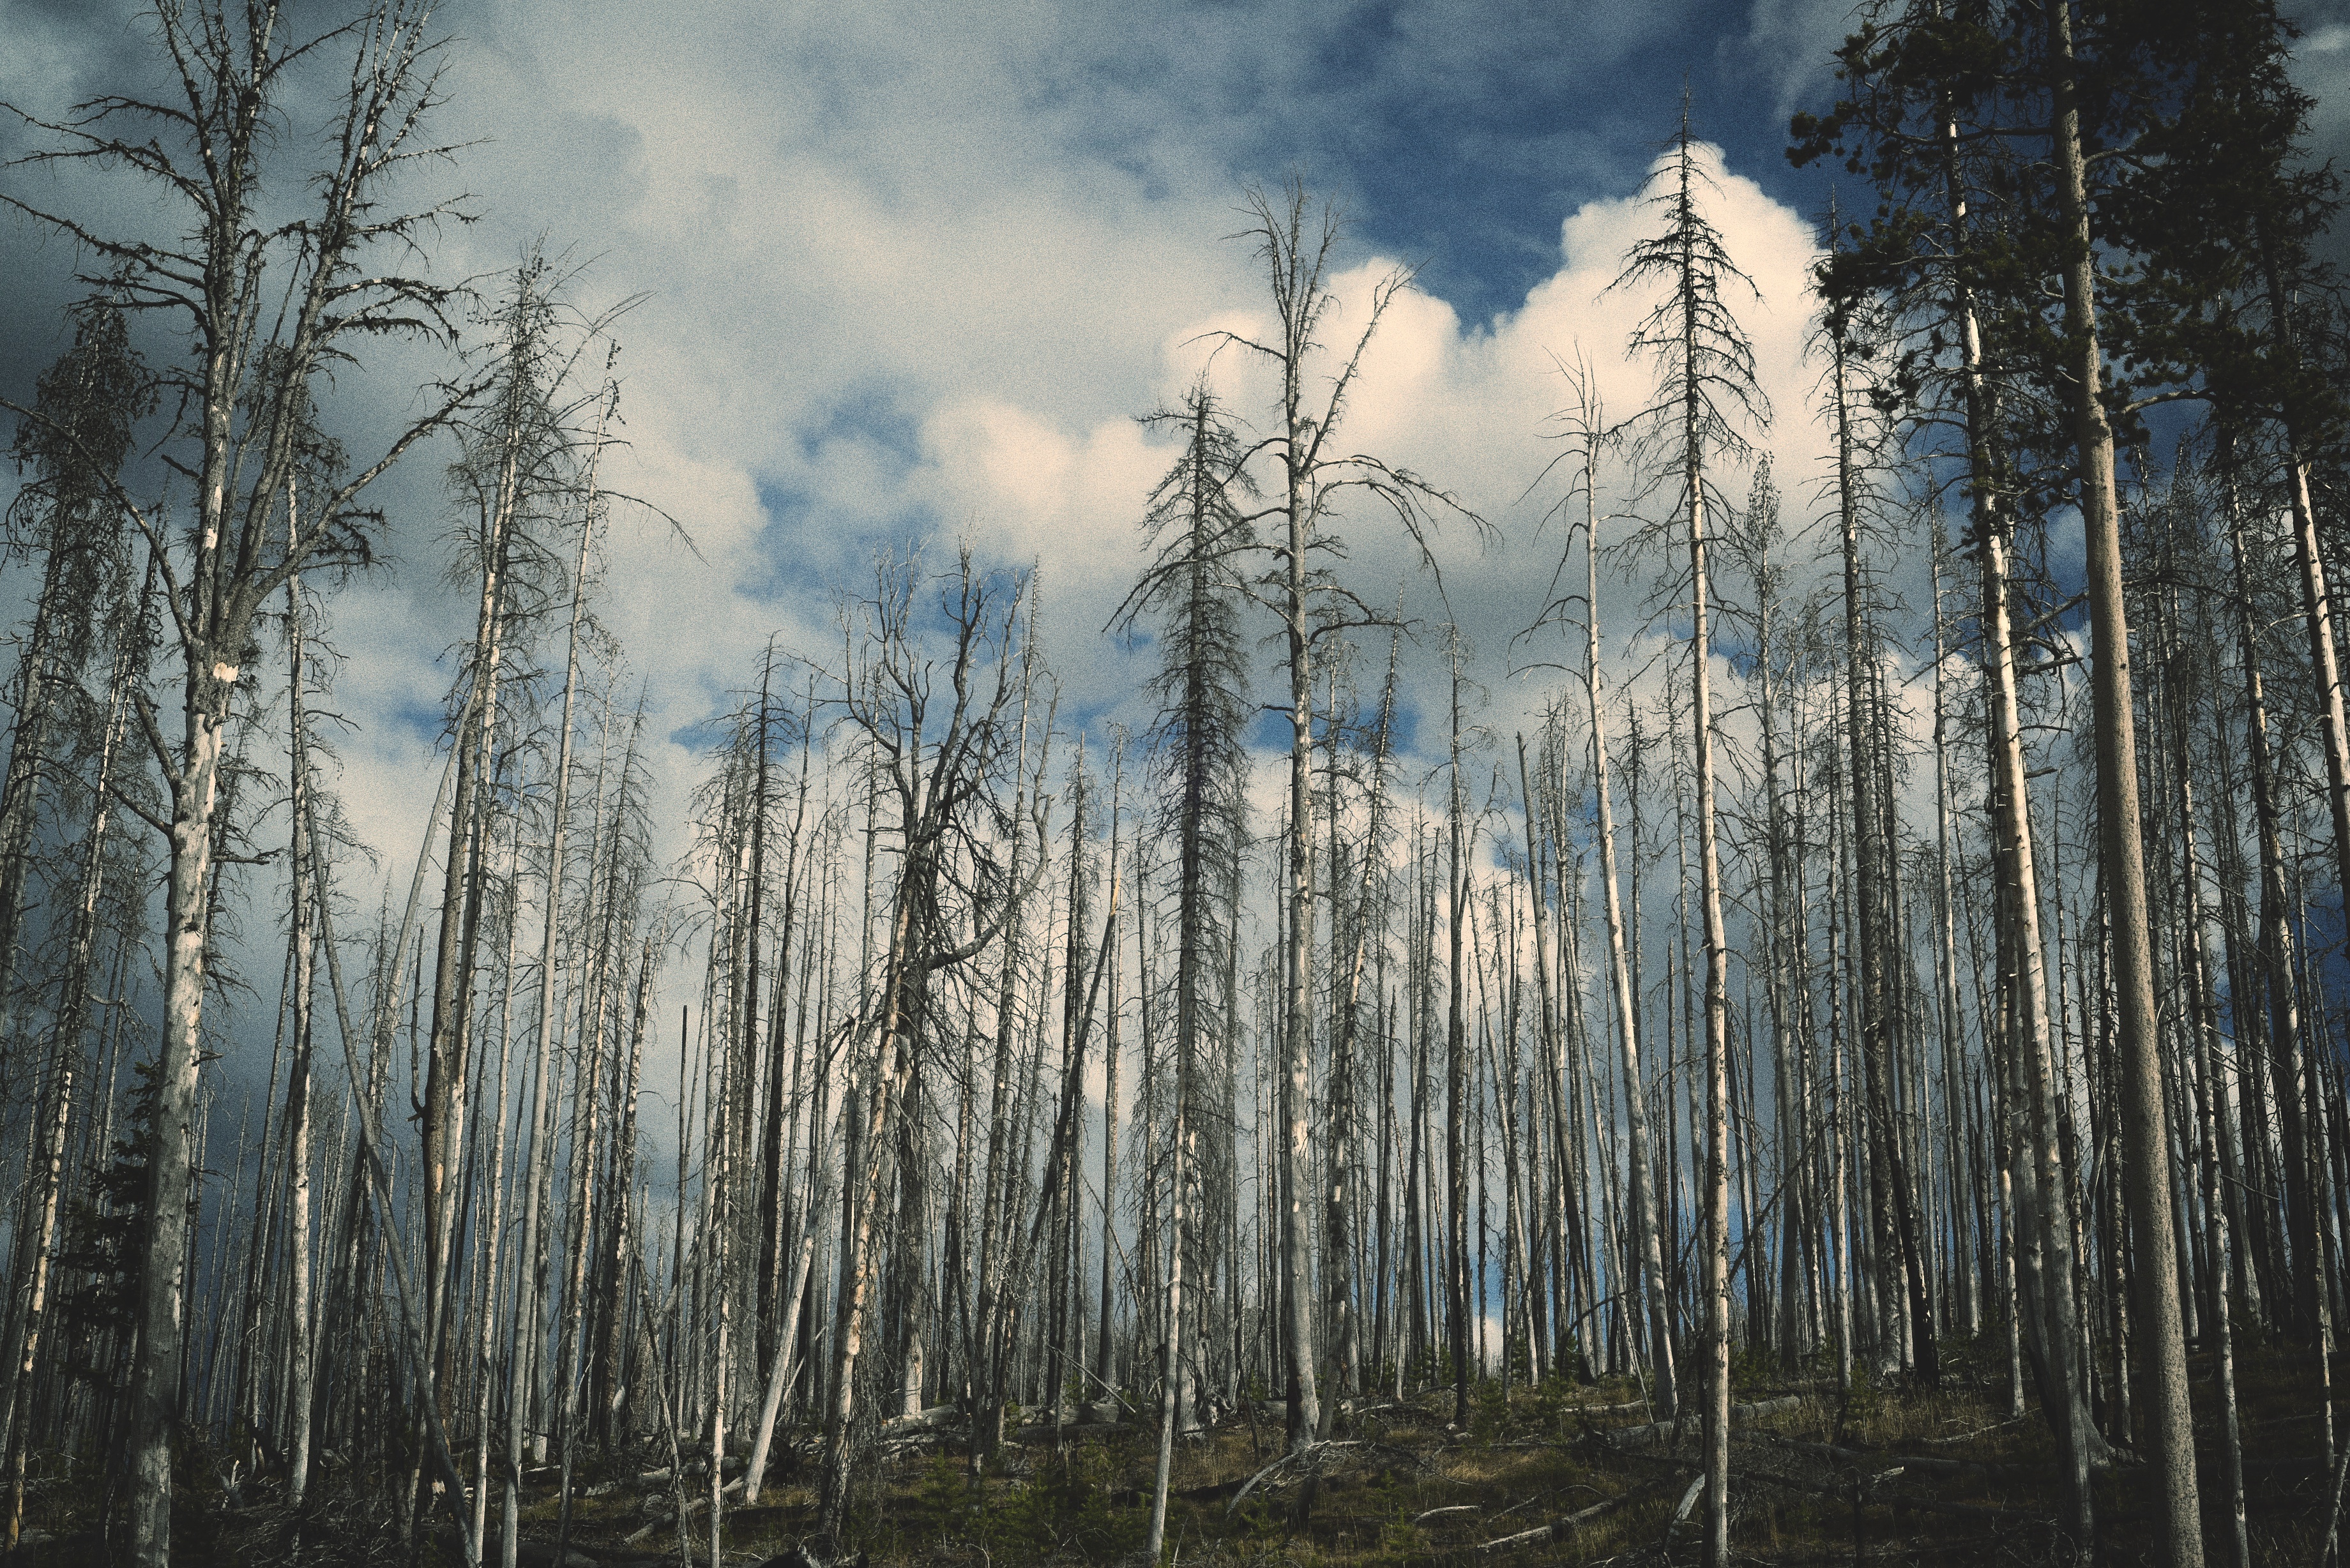
tree, nature, forest, wilderness, branch, winter, plant, wood, mist, sunlight, morning, frost, reflection, autumn, season, trees, spruce, wetland, birches, woodland, habitat, clearing, larch, ecosystem, biome, natural environment, atmospheric phenomenon, woody plant, temperate coniferous forest